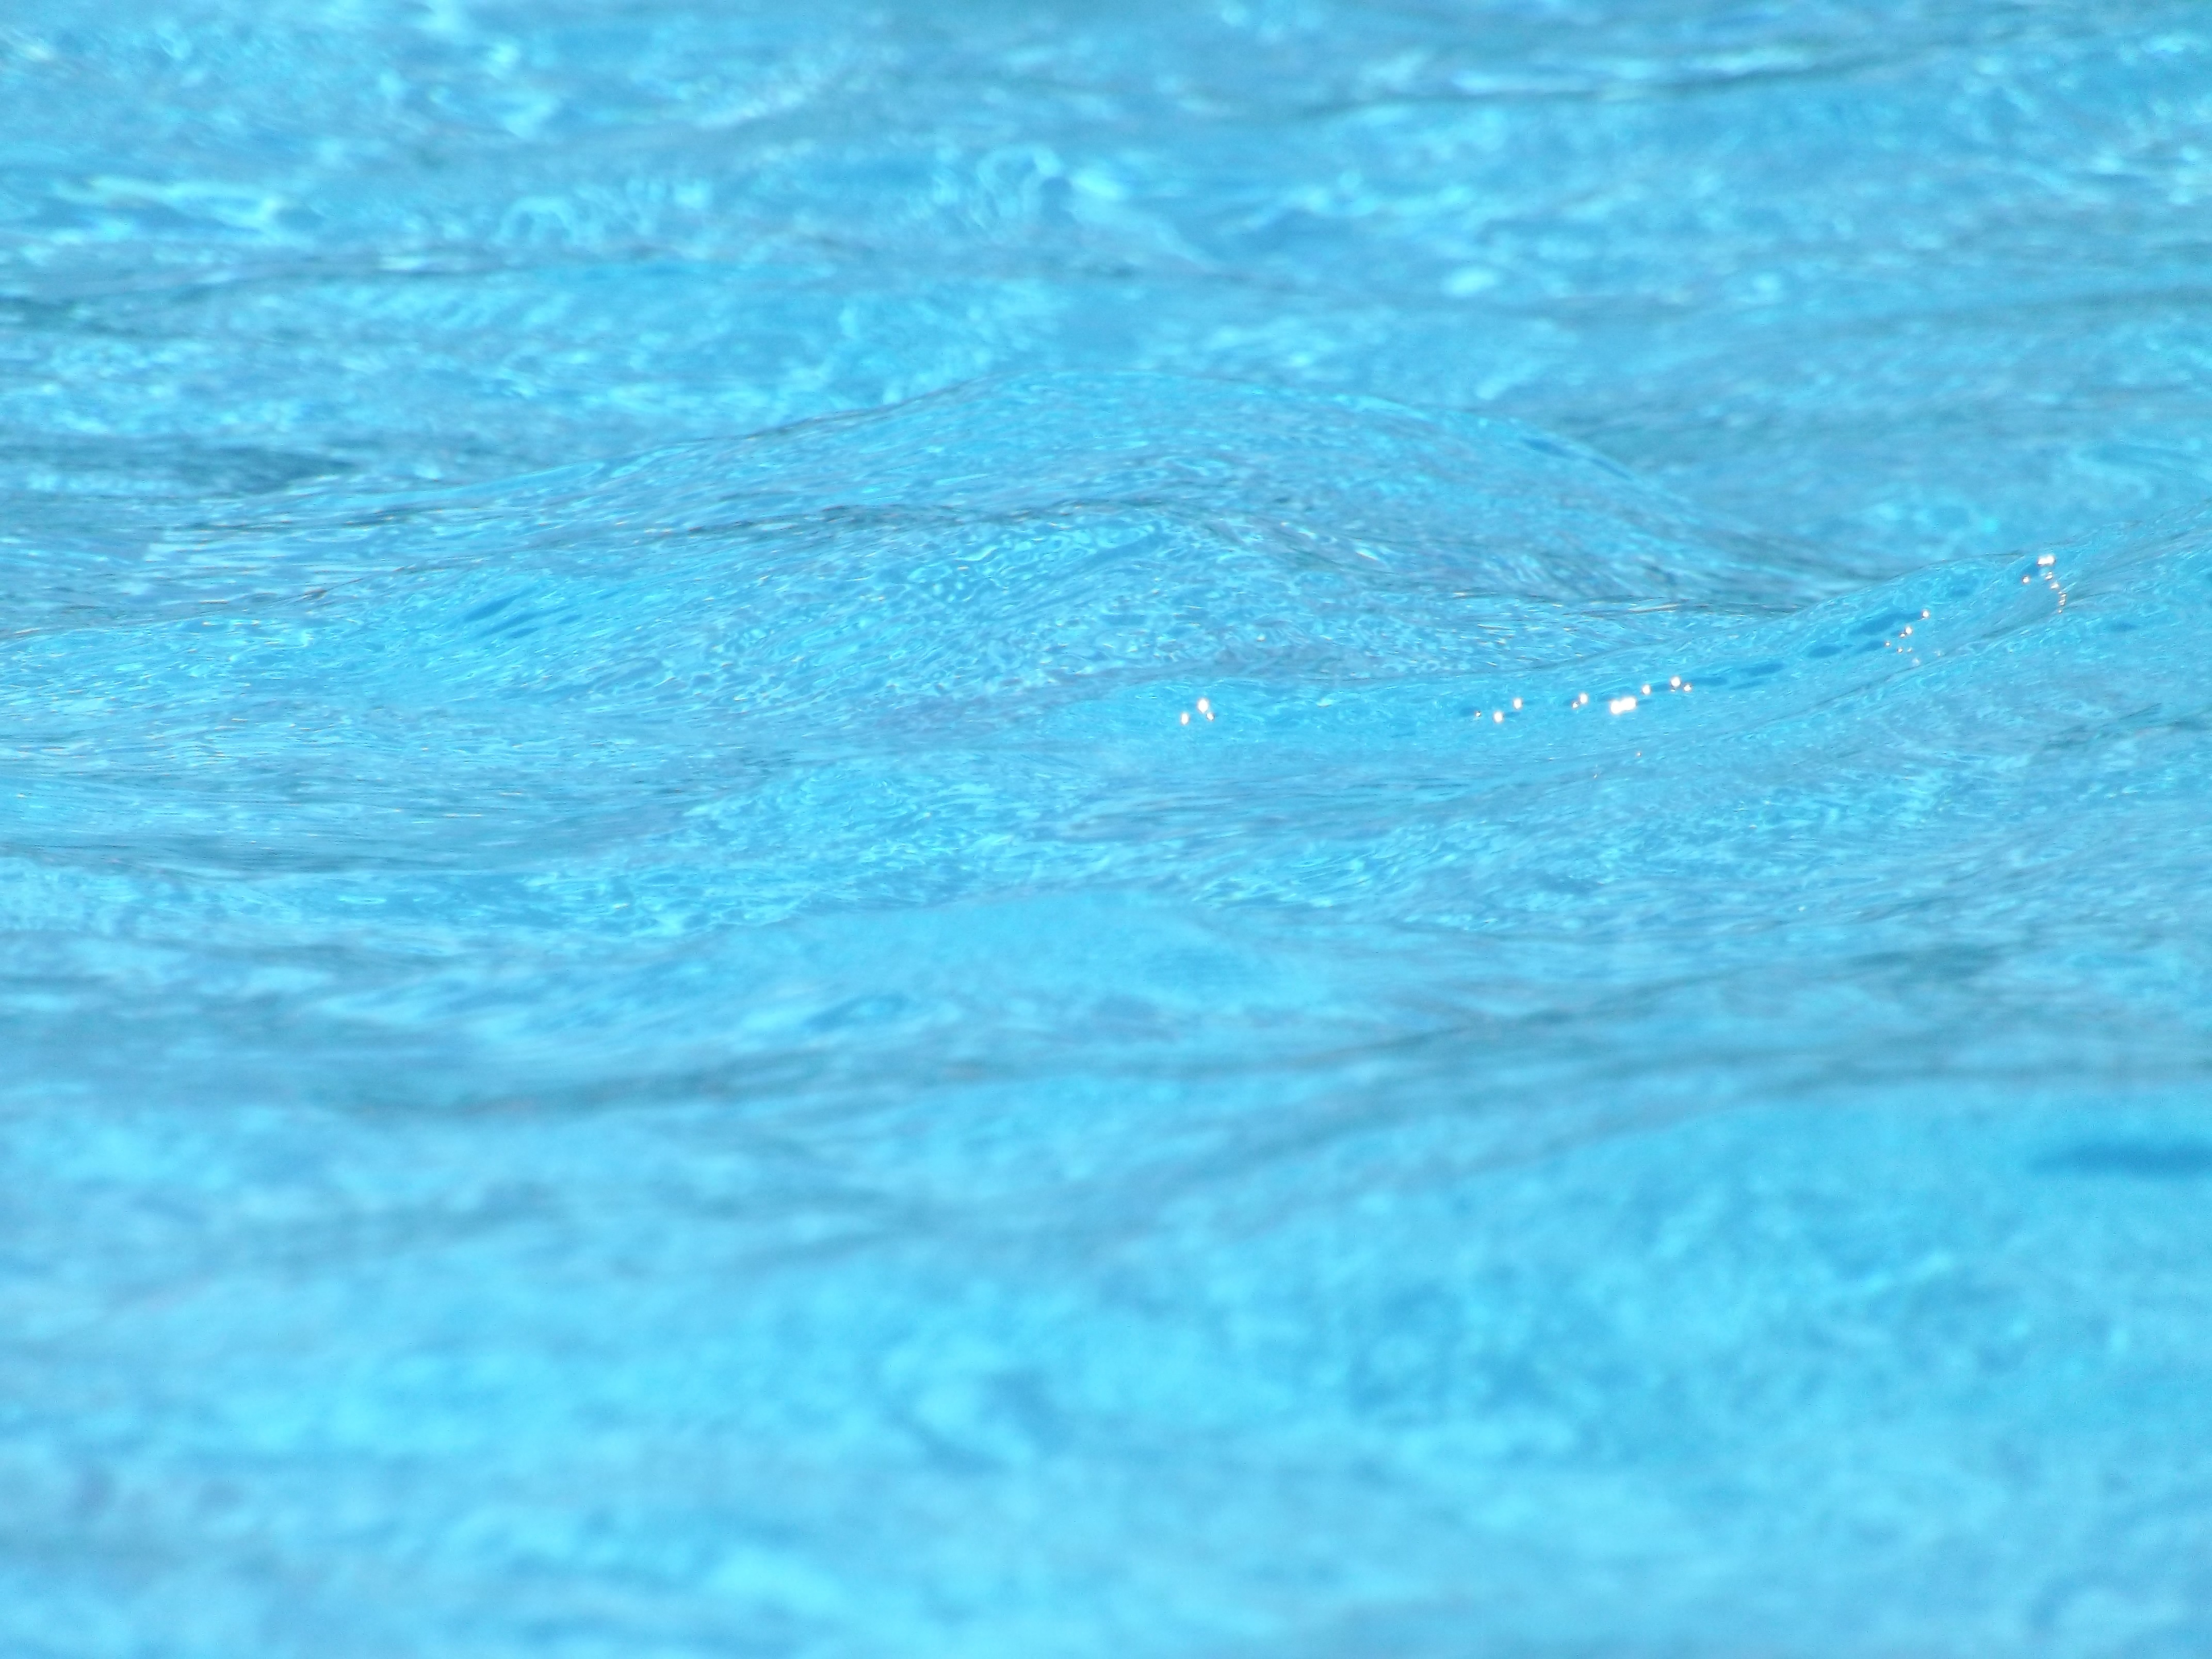
sea, water, ocean, wave, pool, swimming pool, blue, wind wave